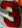
Number: 3